Syeda Ghulam Fatima

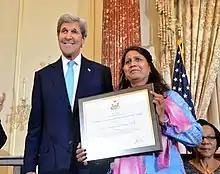
Syeda Ghulam Fatima during the ceremony of Aurora Prize, Leymah Gbowee, Syeda Ghulam Fatima, Vartan Gregorian. She is standing next to John Kerry.

Syeda Ghulam Fatima is a Pakistani human and labour rights activist, known for her work in ending bonded labour in brick kilns, and is General Secretary of Lahore-based Bonded Labour Liberation Front Pakistan (BLLF).